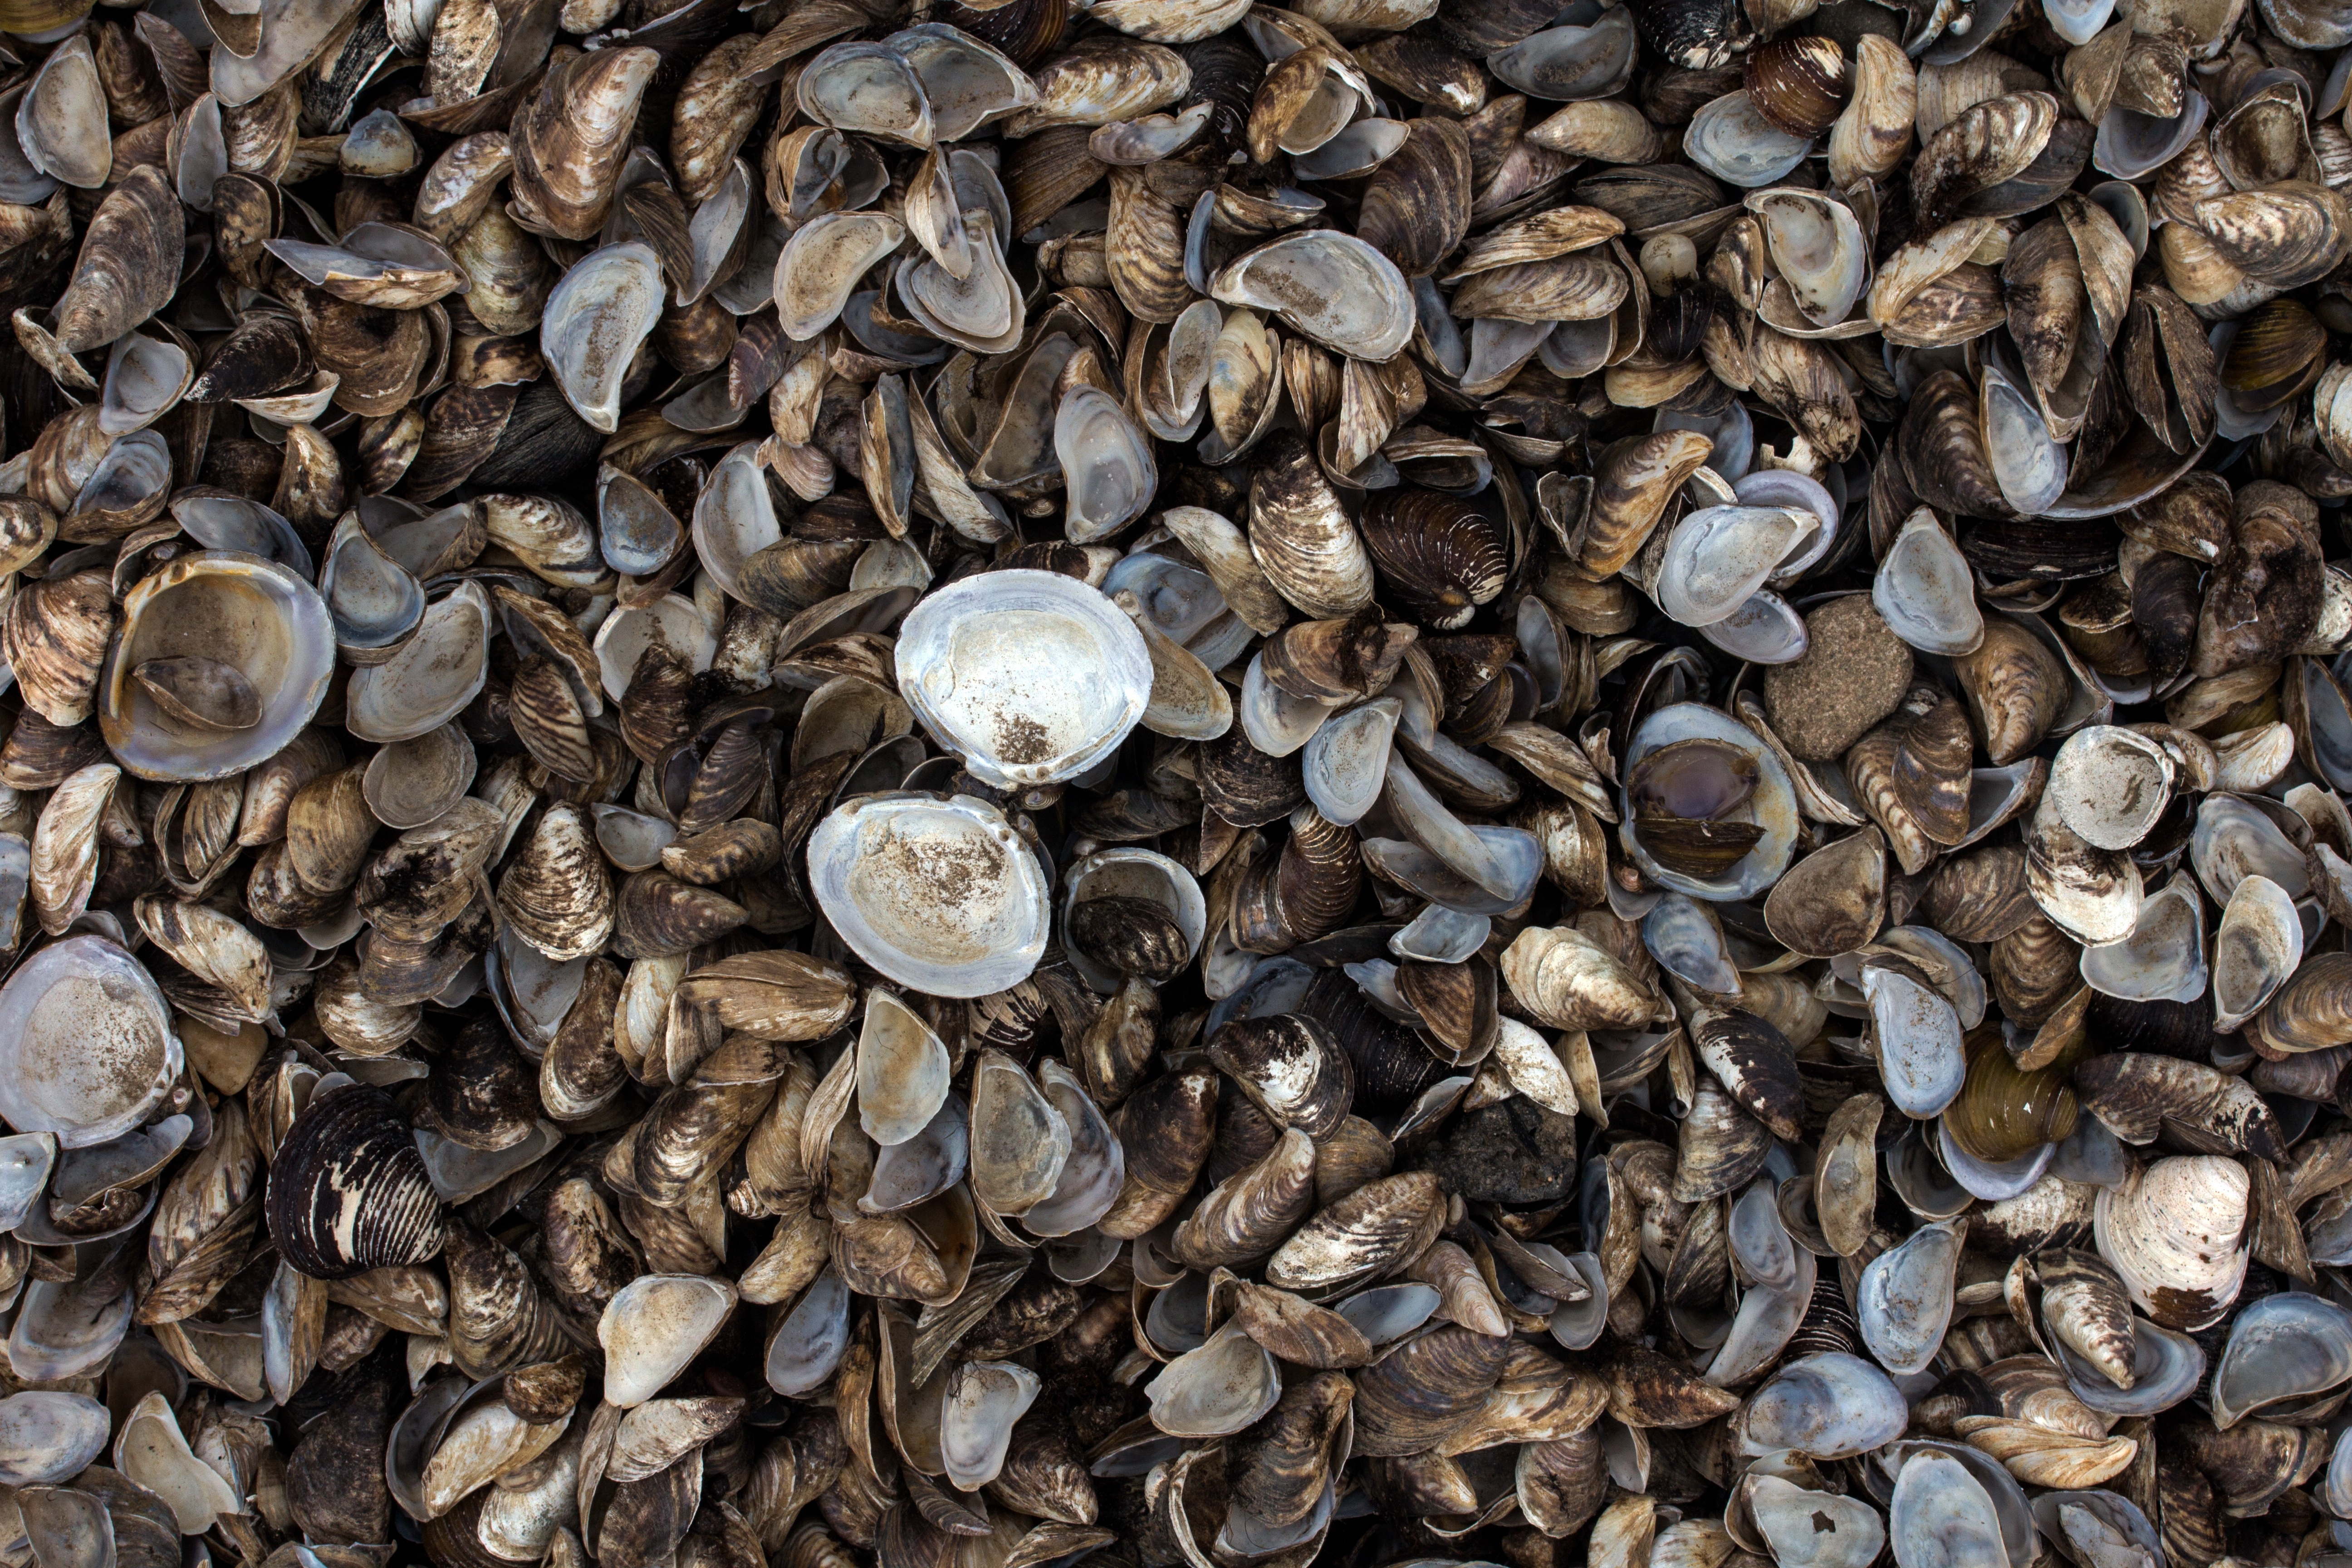
beach, food, oyster, seafood, material, invertebrate, seashell, clam, mussel, bank, background, cockle, vegetarian food, rhine, molluscs, mussels, sea snail, sunflower seed, clams oysters mussels and scallops